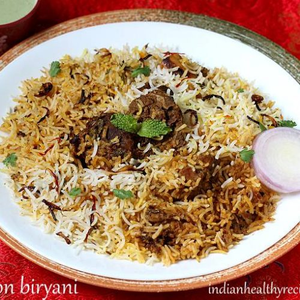
Dish: biryani